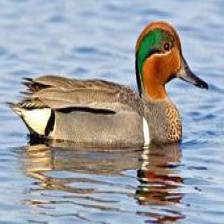
Species: TEAL DUCK
Scientific name: ANAS CRECCA
ImageNet parent category: drake